Daniel W. Voorhees

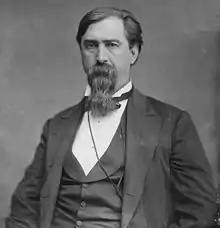
Voorhees, 1865–1880

Daniel Wolsey Voorhees (September 26, 1827April 10, 1897) was an American lawyer and politician who served as a United States Senator from Indiana from 1877 to 1897. He was the leader of the Democratic Party and an anti-war Copperhead during the American Civil War.